Zoran Pažin

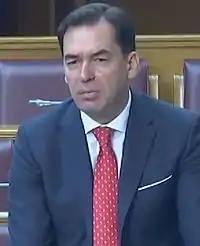
Pažin in November 2019.

Zoran Pažin (born 29 August 1966 in Šibenik, Croatia) is a Montenegrin jurist and politician, former Minister of Justice and Deputy Prime Minister of Montenegro since was appointed by Duško Marković on 28 November 2016, and until 4 December 2020, when he was succeeded by Vladimir Leposavić as the new Minister of Justice and Dritan Abazović, as new Deputy Prime Minister of Montenegro.